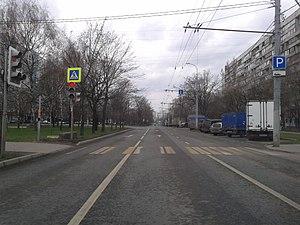
La pandémie de Covid-19 en Russie commence le 31 janvier 2020 avec l'entrée de deux malades depuis la Chine. La Russie est peu touchée pendant le mois de février, puis connaît une hausse importante du nombre de cas dans la deuxième moitié du mois de mars, la majorité des premiers cas étant importés d'Europe et plus particulièrement d'Italie.